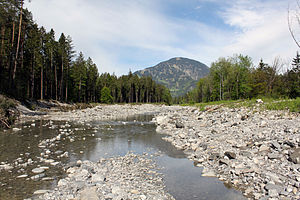
Großes Walsertal / Biosfærereservat Großes Walsertal
Bækken Lutz
Großes Walsertal er en 25 km lang dal i delstaten Vorarlberg i Østrig. Dalen grænser op til Bregenzerwald, og bækken Lutz flyder igennem den.